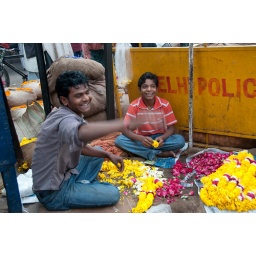
Wandering around flower market outside Fatepuri Masjid on Chandni Chowk in Old Delhi